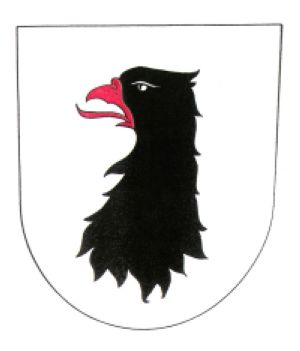
Čechočovice est une commune du district de Třebíč, dans la région de Vysočina, en République tchèque. Sa population s'élevait à 309 habitants en 2019.